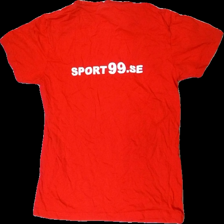
View: back
Type: T-shirt
Category: Unisex
Brand: Not in the list
Brand text on label: Clique
Colors: Red
Material: 100% cotton
Pattern: Other
Cut: Regular, C-collar
Size: M
Season: All
Smell: Minor
Price range: <50
Recommended usage: Recycle
Comment: Ads printed onto it